Elies Mahmoud

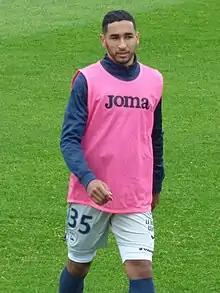
Mahmoud in 2020

Elies Mahmoud (born 10 February 2001) is a French professional footballer who plays as a midfielder for Danish Superliga club Randers.